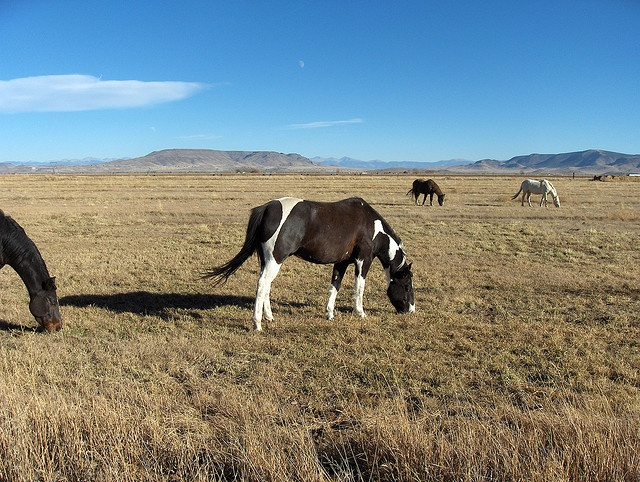
A brown and white horse standing on a dry grass covered field.
Four horse are eating from the tall brown grass.
Several horses that are grazing in a field.
A herd of horses standing on a prairie eating grass.
A black and white horse grazing in an open field.